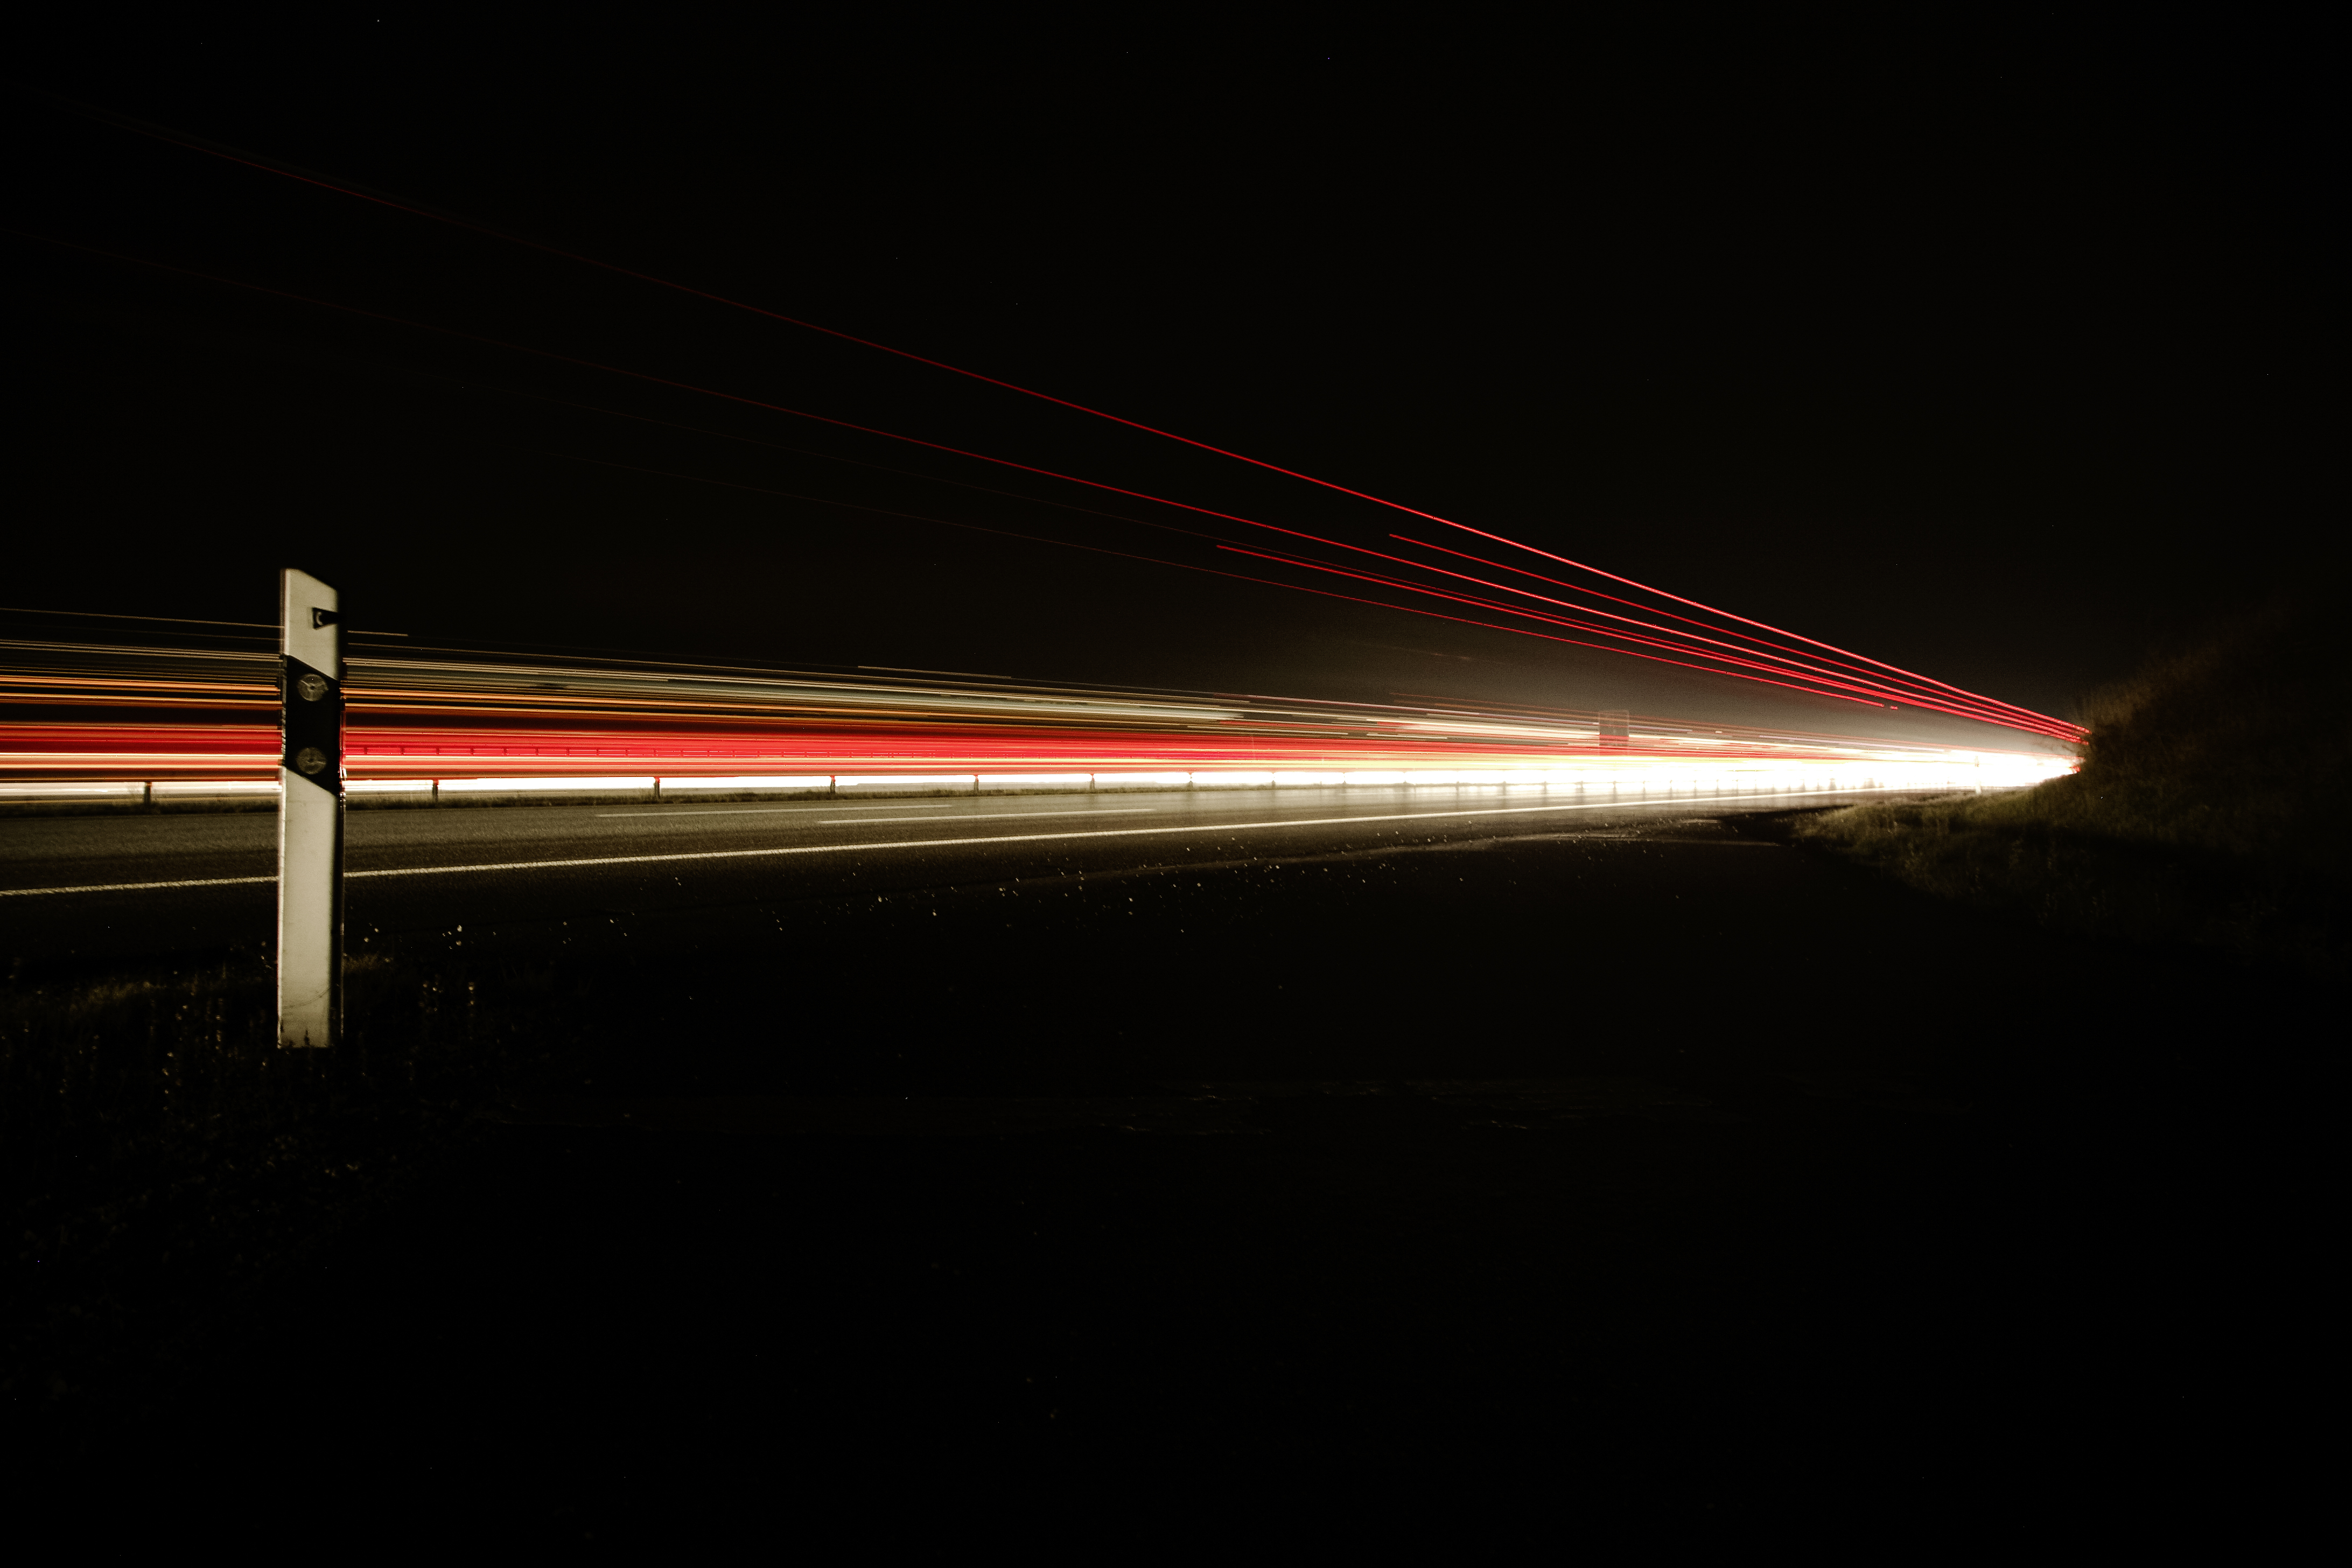
light, bridge, night, train, dark, line, reflection, darkness, speed, lighting, long exposure, shape, high speed, light streaks, atmosphere of earth